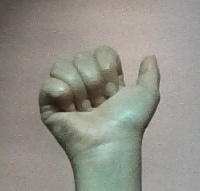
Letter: dhad